African Company Act 1750

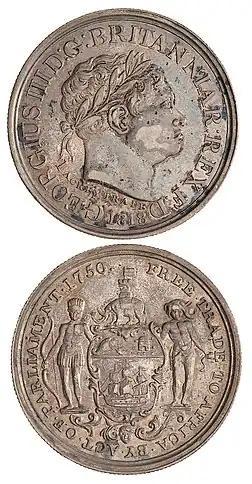
Gold Coast ackey coin with the inscription "Free Trade to Africa by Act of Parliament 1750" commemorating the passage of the African Company Act

The African Company Act 1750 (24 Geo. 2. c. 49) was an act passed by the Parliament of Great Britain which dissolved the Royal African Company and created the African Company of Merchants, to whom the assets of the former were passed.